Santa Rosa Island (California)

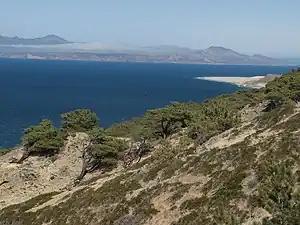
Torrey pine grove on Santa Rosa island. View towards Santa Cruz Island.

A variety of the Torrey pine ("Pinus torreyana" var. "insularis") grows on the island. The population of this endangered species is estimated at 1000 trees. The island oak ("Quercus tomentella") is native to the island.